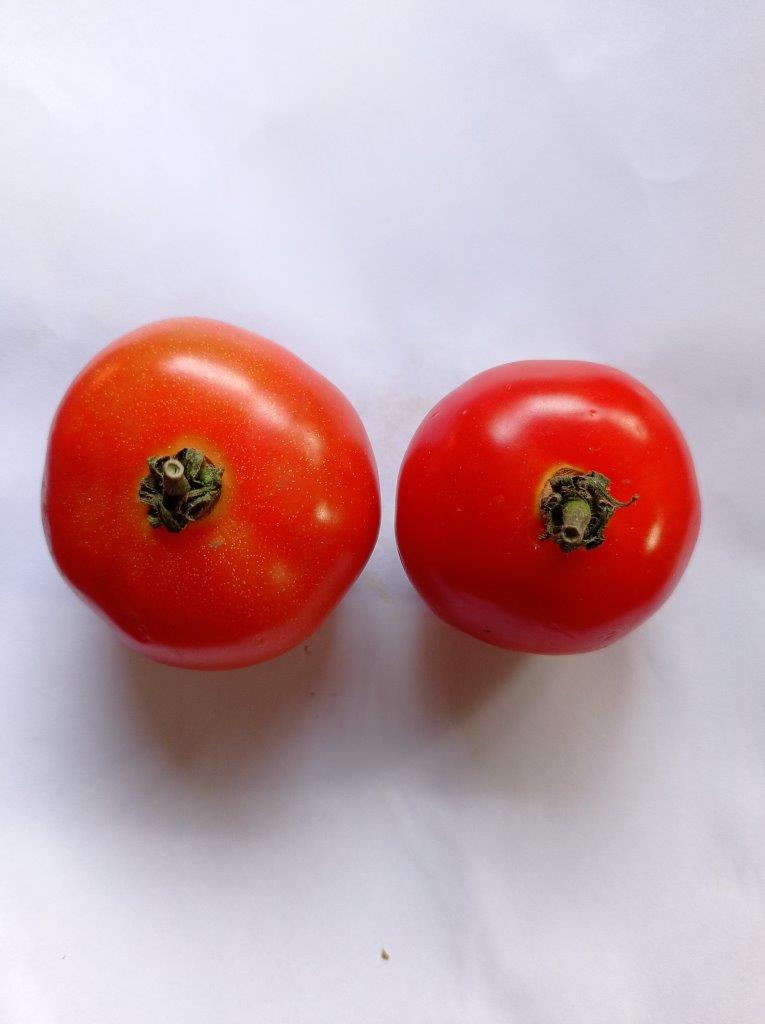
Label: Fresh